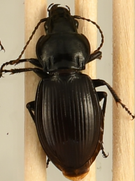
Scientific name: Cyclotrachelus torvus
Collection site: Sterling Site (STER), plot STER_006